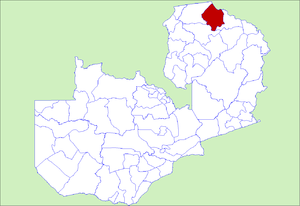
Le District de Mpulungu est un district de Zambie, situé dans la Province Septentrionale. Sa capitale se situe à Mpulungu. Selon le recensement zambien de 2000, le district a une population de 67 602 personnes.